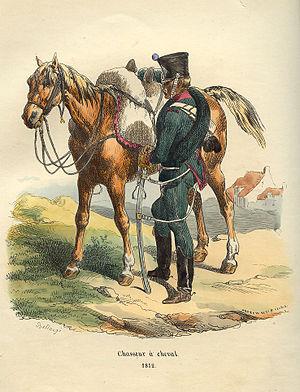
Le régiment des chasseurs de Flandre est un régiment de cavalerie du Royaume de France, de la République française et du Premier Empire, créé en 1675.
Le 6ᵉ régiment de chasseurs, ou Chasseurs du Languedoc, est un régiment de cavalerie légère de l’armée de terre française aujourd'hui dissous.
Le régiment des chasseurs de Lorraine est un régiment de cavalerie du Royaume de France, de la République française et du Premier Empire, créé en 1779 devenu le 9ᵉ régiment de chasseurs à cheval.
Le régiment des chasseurs des Évêchés est un régiment de cavalerie du Royaume de France, de la République française et du Premier Empire, créé en 1673.
Un chasseur à cheval est un type de cavalier militaire appartenant à la cavalerie légère, chargé généralement de missions de reconnaissance et d'éclairage de l'armée.
Le régiment des chasseurs de Franche-Comté est un régiment de cavalerie du Royaume de France, de la République française et du Premier Empire, créé en 1675.